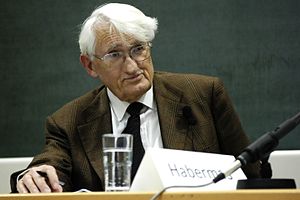
Jürgen Habermas
Habermas i 2007 på Hochschule für Philosophie München.
Jürgen Habermas er en tysk filosof og sociolog inden for kritisk teori. Hans arbejder, som er kaldt neo-marxistisk, spænder over en række emner. Han fokuserer på grundlæggelsen af social teori og epistemologi, analysen af det avancerede kapitalistiske, industrielle samfund samt demokrati og lovgivningen i en kontekst af kritisk social-evolution og nutidig politik. Han var elev af Theodor W. Adorno og repræsentant for Frankfurterskolen og dens kritiske teori. Han har i en årrække været den ledende forsker på Institut für Sozialforschung i Frankfurt.